Timeline of Exeter

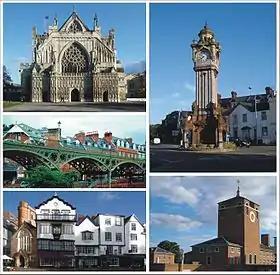
various constructions

The following is a of the history of the city of Exeter, Devon, England.